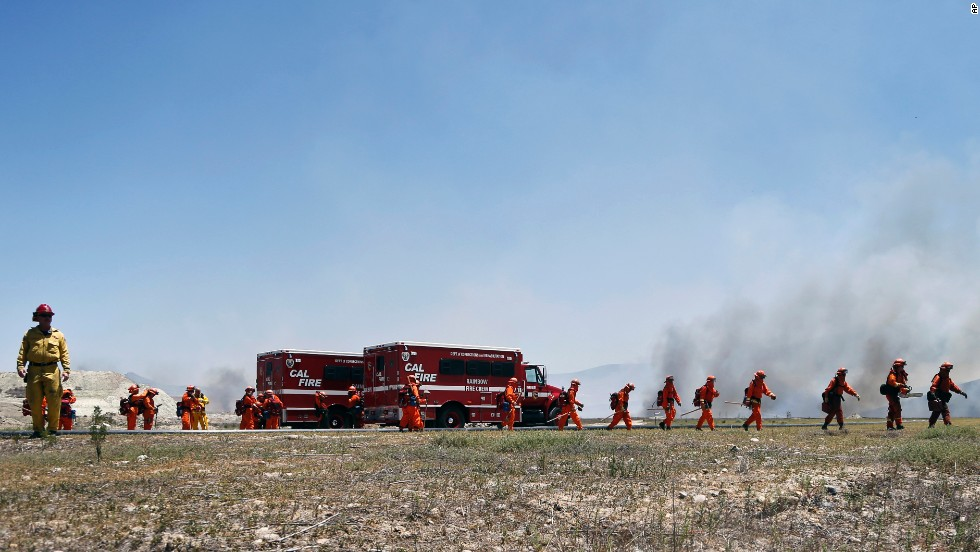
Fire: no
Smoke: yes